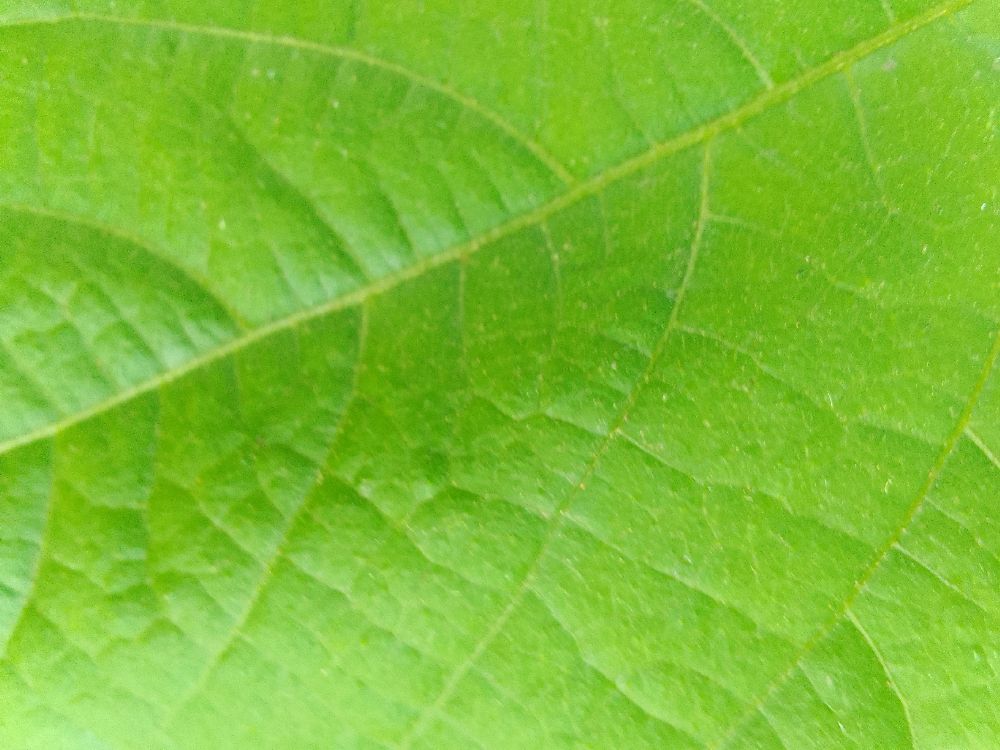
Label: healthy